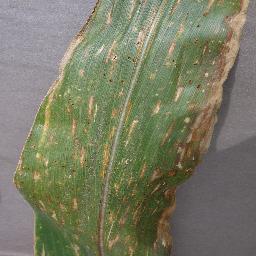
Label: Corn_(Maize)___Gray_Leaf_Spot_(Cercospora)